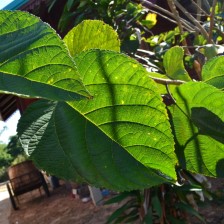
Variety: TaiwanStraberry